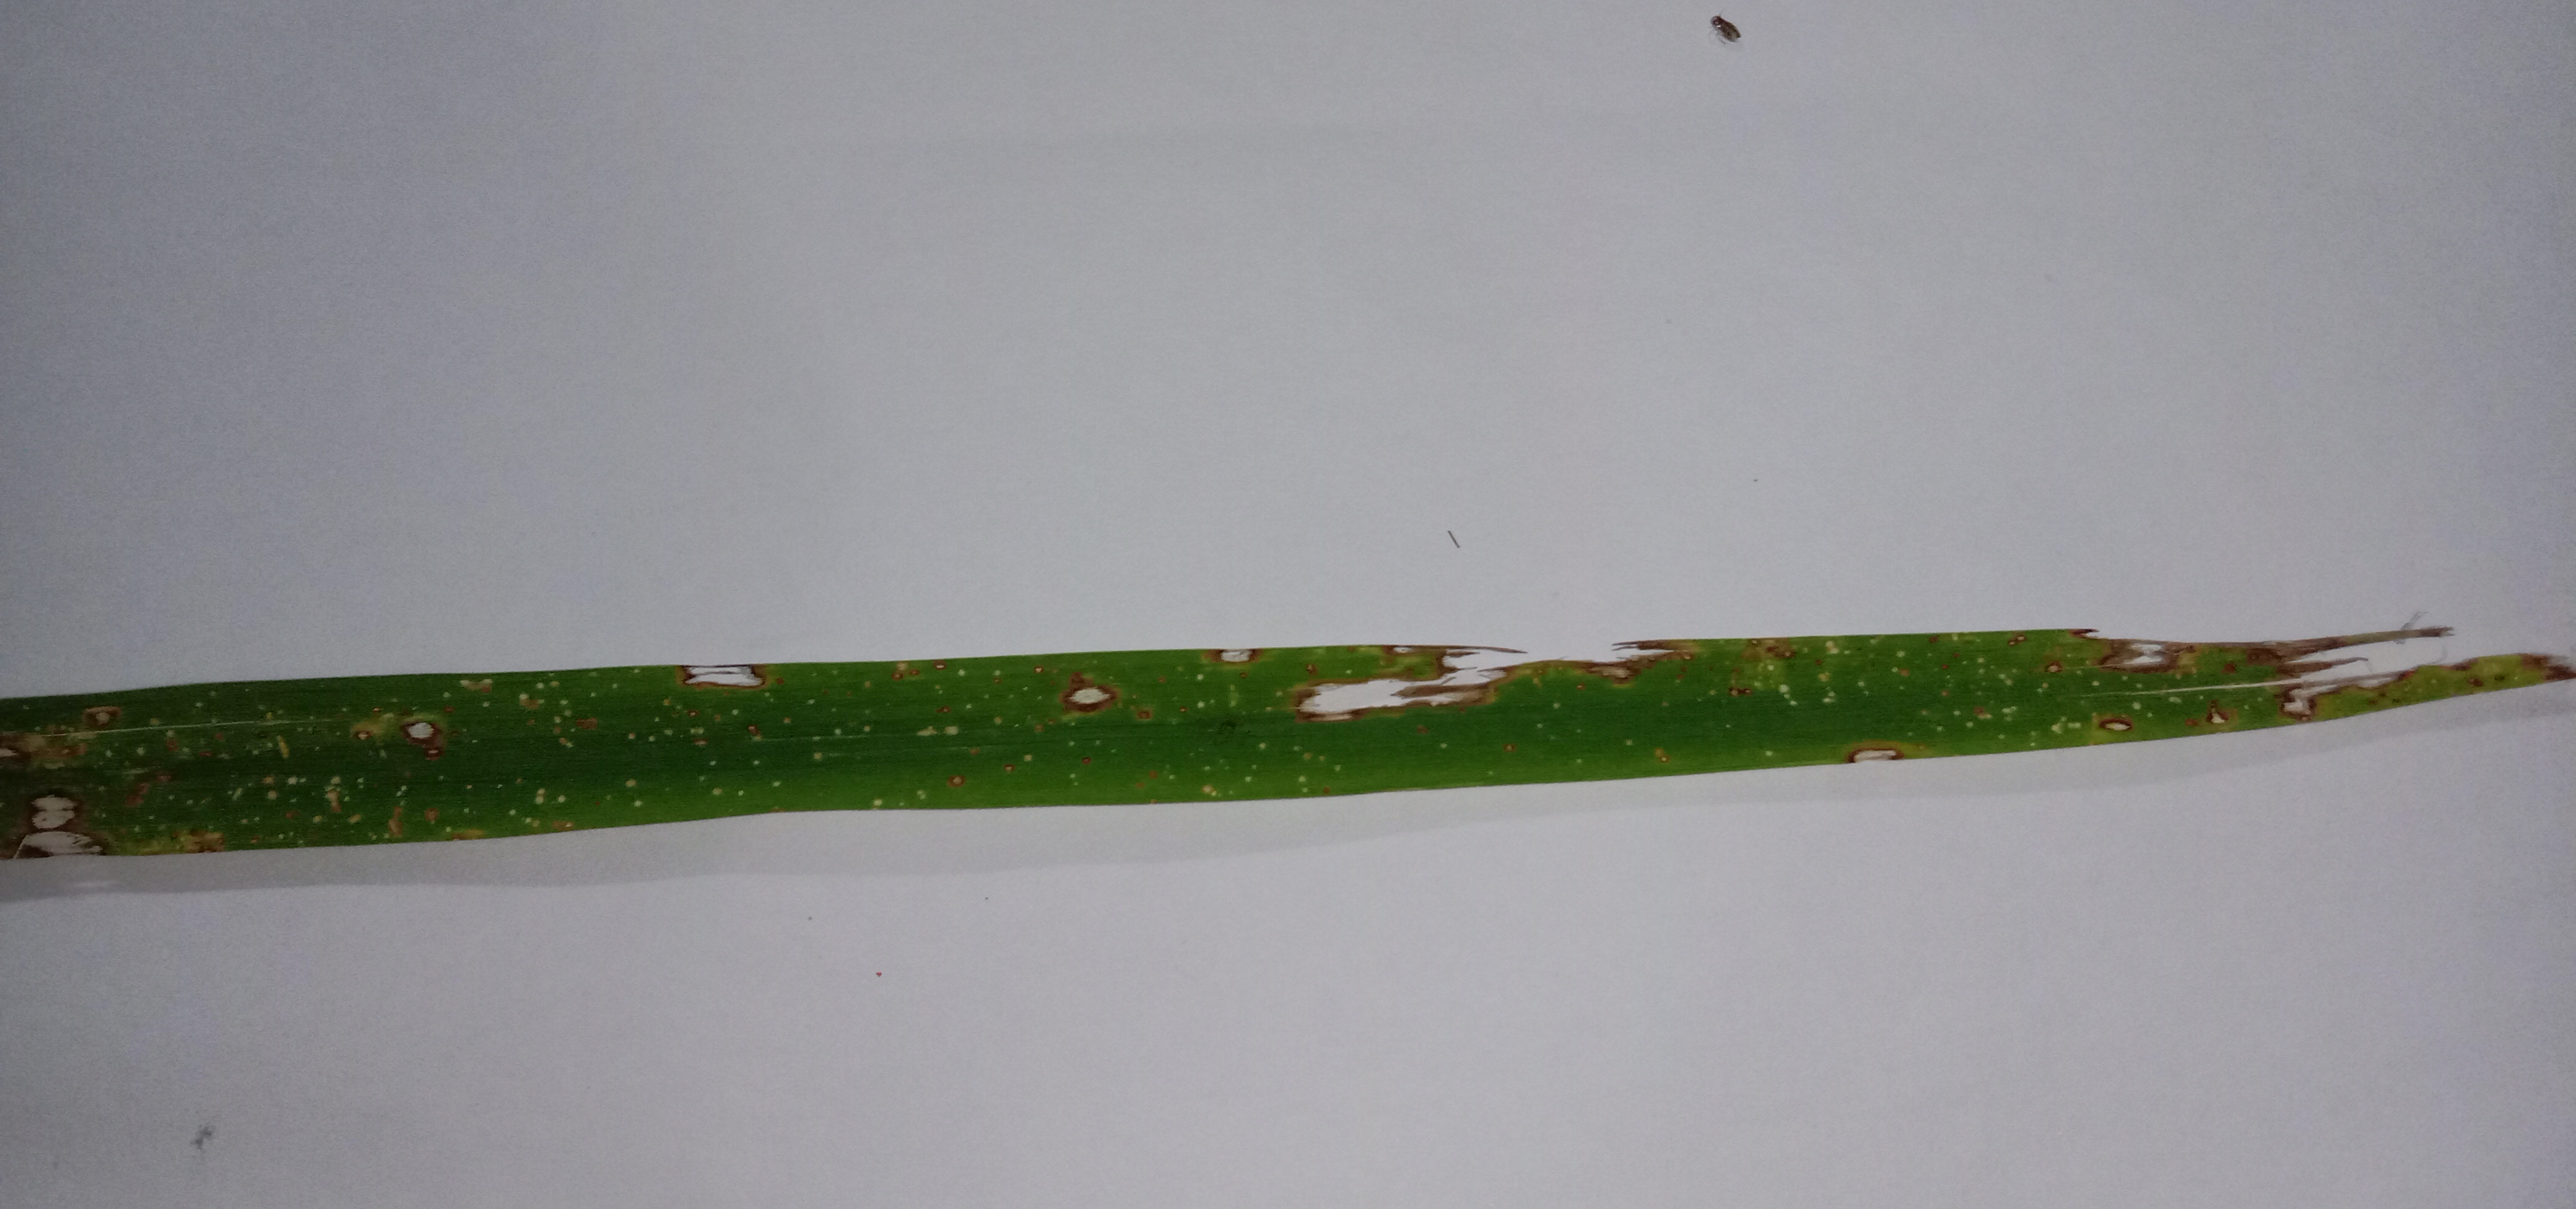
Label: Rice___Leaf_Blast